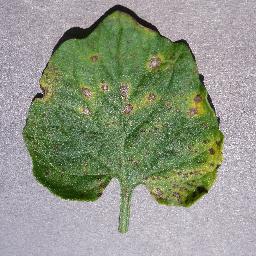
Label: Tomato___Septoria_leaf_spot